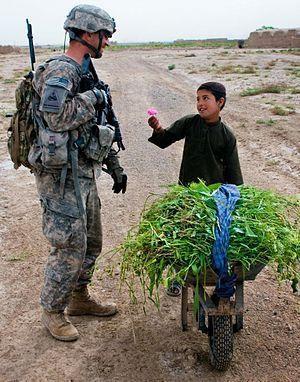
L'interactionnisme structural est un paradigme des sciences sociales qui relève de l'analyse des réseaux sociaux et qui vise principalement à prendre en compte dans l'analyse du social le sens en tant qu'il est socialement construit via le langage humain, afin de comprendre et expliquer l'émergence, l'évolution ou la dissolution des diverses entités sociales et contextes sociaux observables. Il s'agit à la fois d'une méthode scientifique et d'une théorie sociologique.